Noardeast-Fryslân

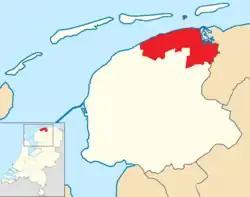
Windmills in Dokkum

Noardeast-Fryslân is a municipality of Friesland in the northern Netherlands. It was established 1 January 2019 and consists of the former municipalities of Dongeradeel, Ferwerderadiel and Kollumerland en Nieuwkruisland, all three of which dissolved on the same day.